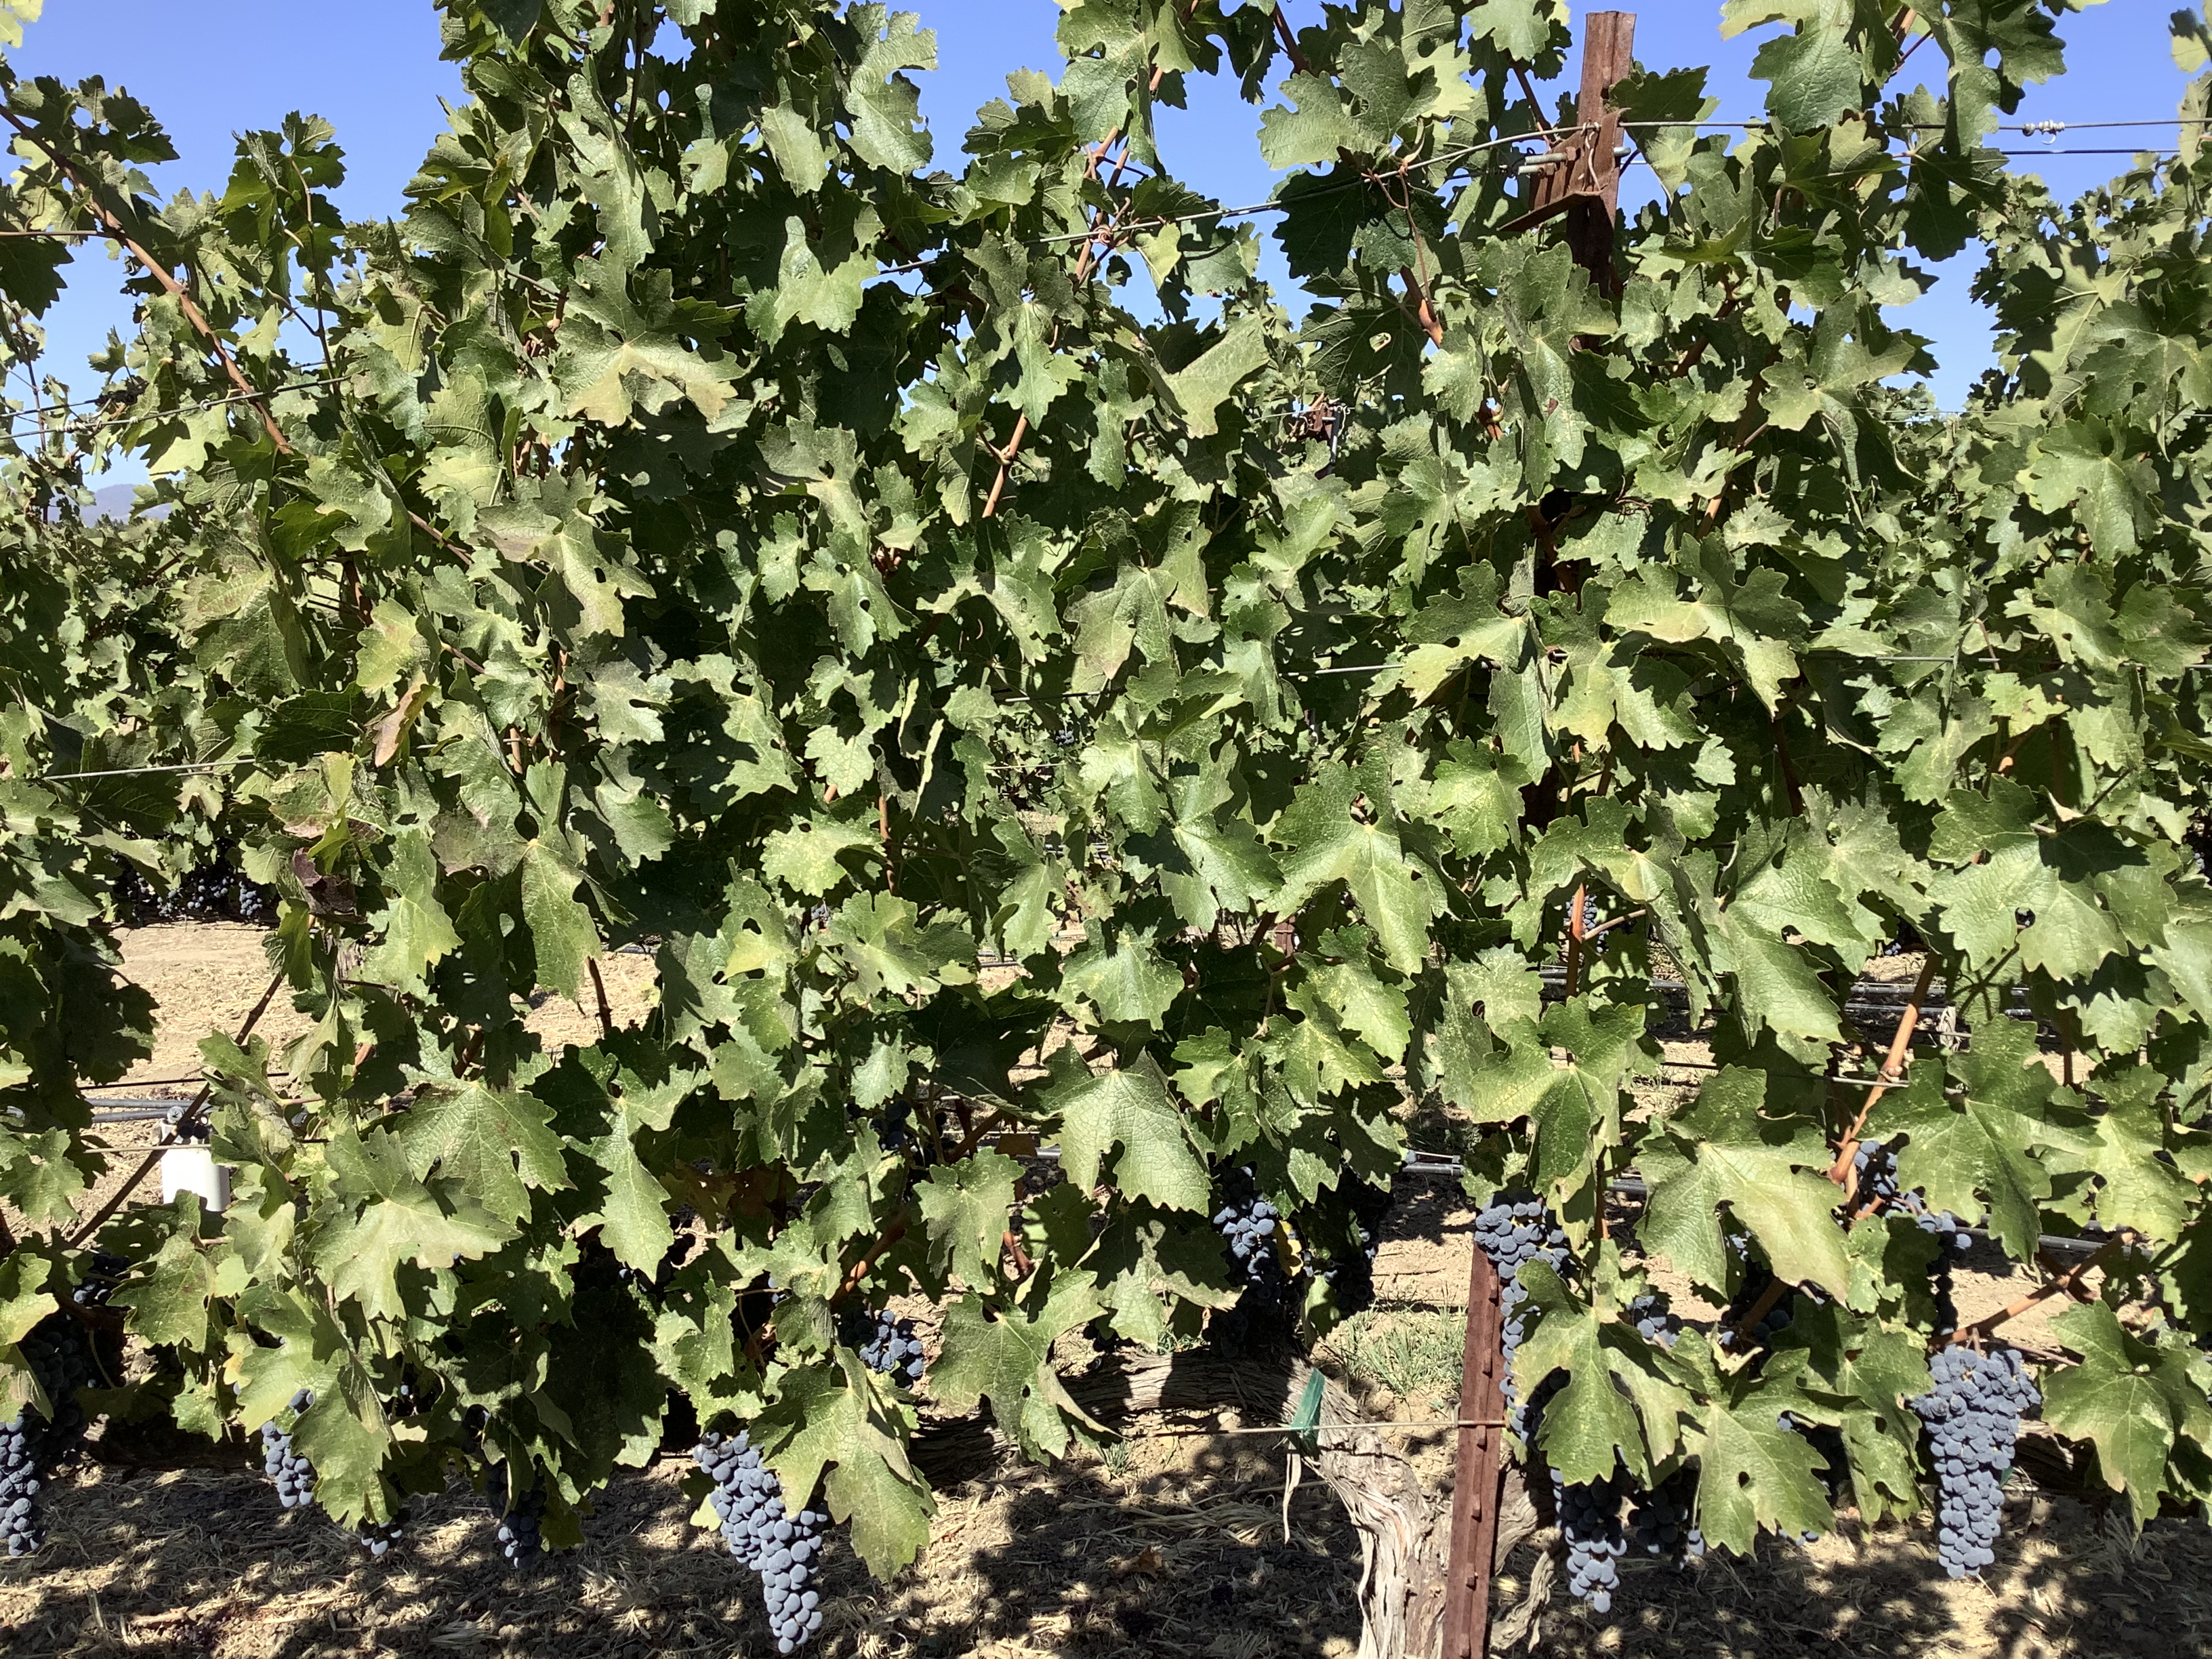
Label: No Virus